1966 Ice Hockey World Championships

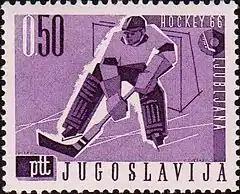
Stamp of Yugoslavia dedicated to the 1966 World Ice Hockey Championships

The 1966 Ice Hockey World Championships was the 33rd edition of the Ice Hockey World Championships. The tournament was held in Hala Tivoli, Ljubljana, SR Slovenia, SFR Yugoslavia from 3 to 14 March 1966. For the fourth straight year, the Soviet Union won the tournament. For the Soviets, it was their sixth World and tenth European title. Czechoslovakia beat both Canada and Sweden two to one, to take the Silver, while the Swedes' historic loss to East Germany helped put them fourth behind Canada for the Bronze.